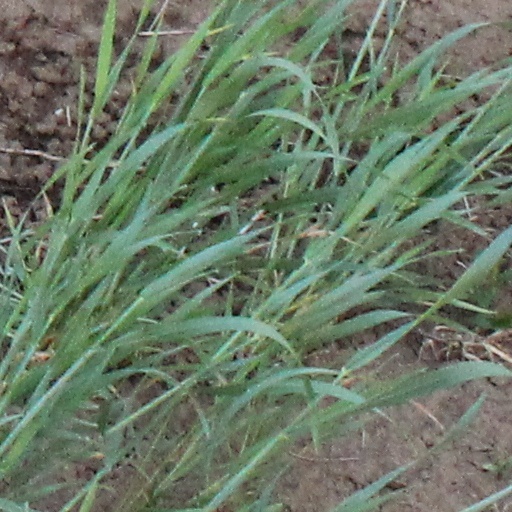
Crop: wheat